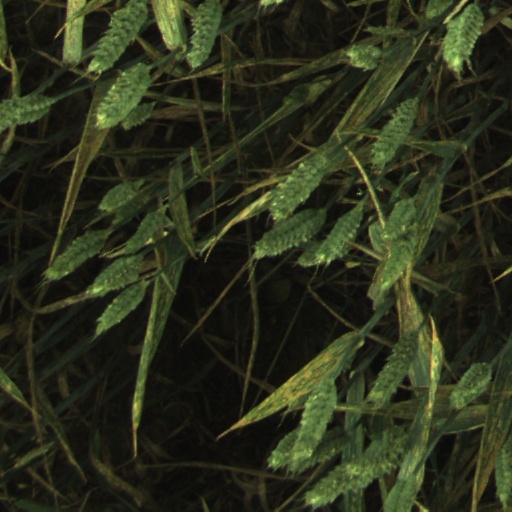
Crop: wheat